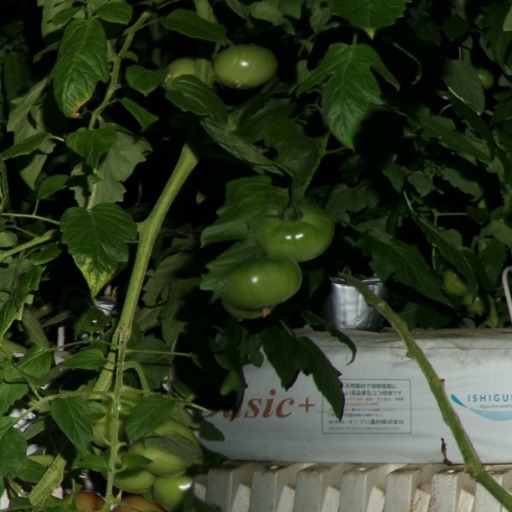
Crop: tomato